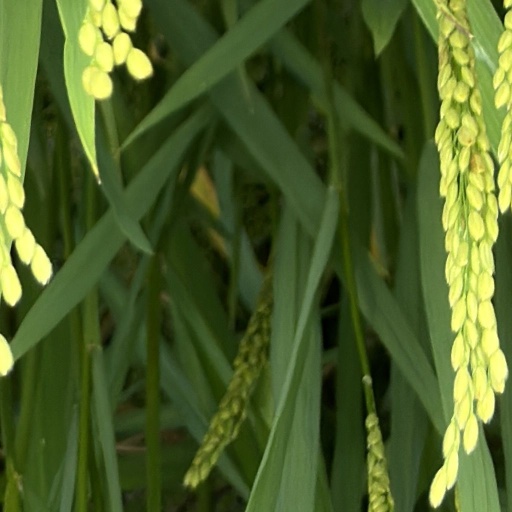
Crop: rice